Russulaceae

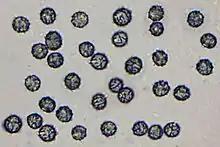
Microscopical picture showing round shapes with rough, dark blue ridged textures

All Russulaceae, including the corticioid species, are characterised by spherical to elliptic basidiospores with a faint to very distinct (e.g. warty, spiny, or crested) ornamentation that stains bluish-black with Melzer's reagent (an amyloid stain reaction). Basidia (spore-bearing cells) are usually club-shaped and four-spored. Russulaceae species do not have clamp connections.